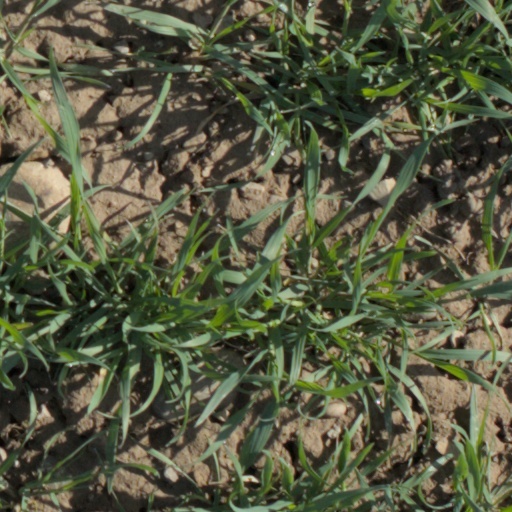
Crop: wheat